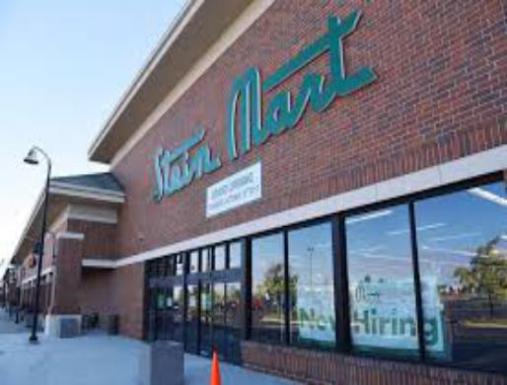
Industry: Others